Pseudophilautus wynaadensis

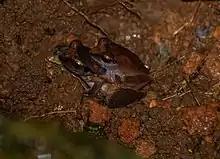
"Pseudophilautus wynaadensis" in amplexus in Bisle ghats

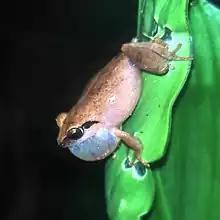
Vocalising male from Kerala

"Pseudophilautus wynaadensis" males measure in snout–vent length; a female measured SVL. The body is rather slender. Colouration varies, even within the same population, from uniform grey to brownish or reddish grey. The upper two-thirds of the tympanum is dark black. The dorsum has spinular projections.